Persian–Dutch War

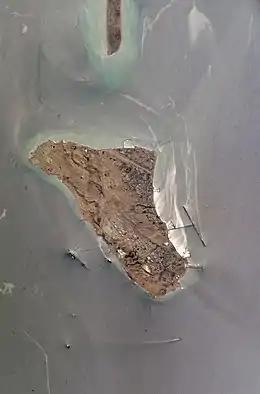
Satellite image of the strategic island of Kharg

The Persian–Dutch War or Iranian–Dutch War was a military conflict between the Zand dynasty and the Dutch East India Company.